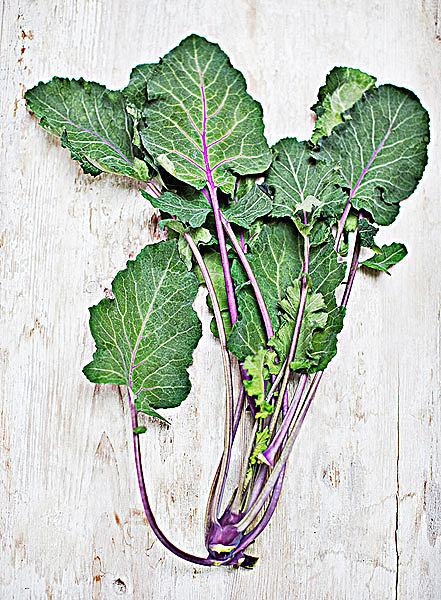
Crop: unknown
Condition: cabbage